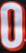
Number: 0